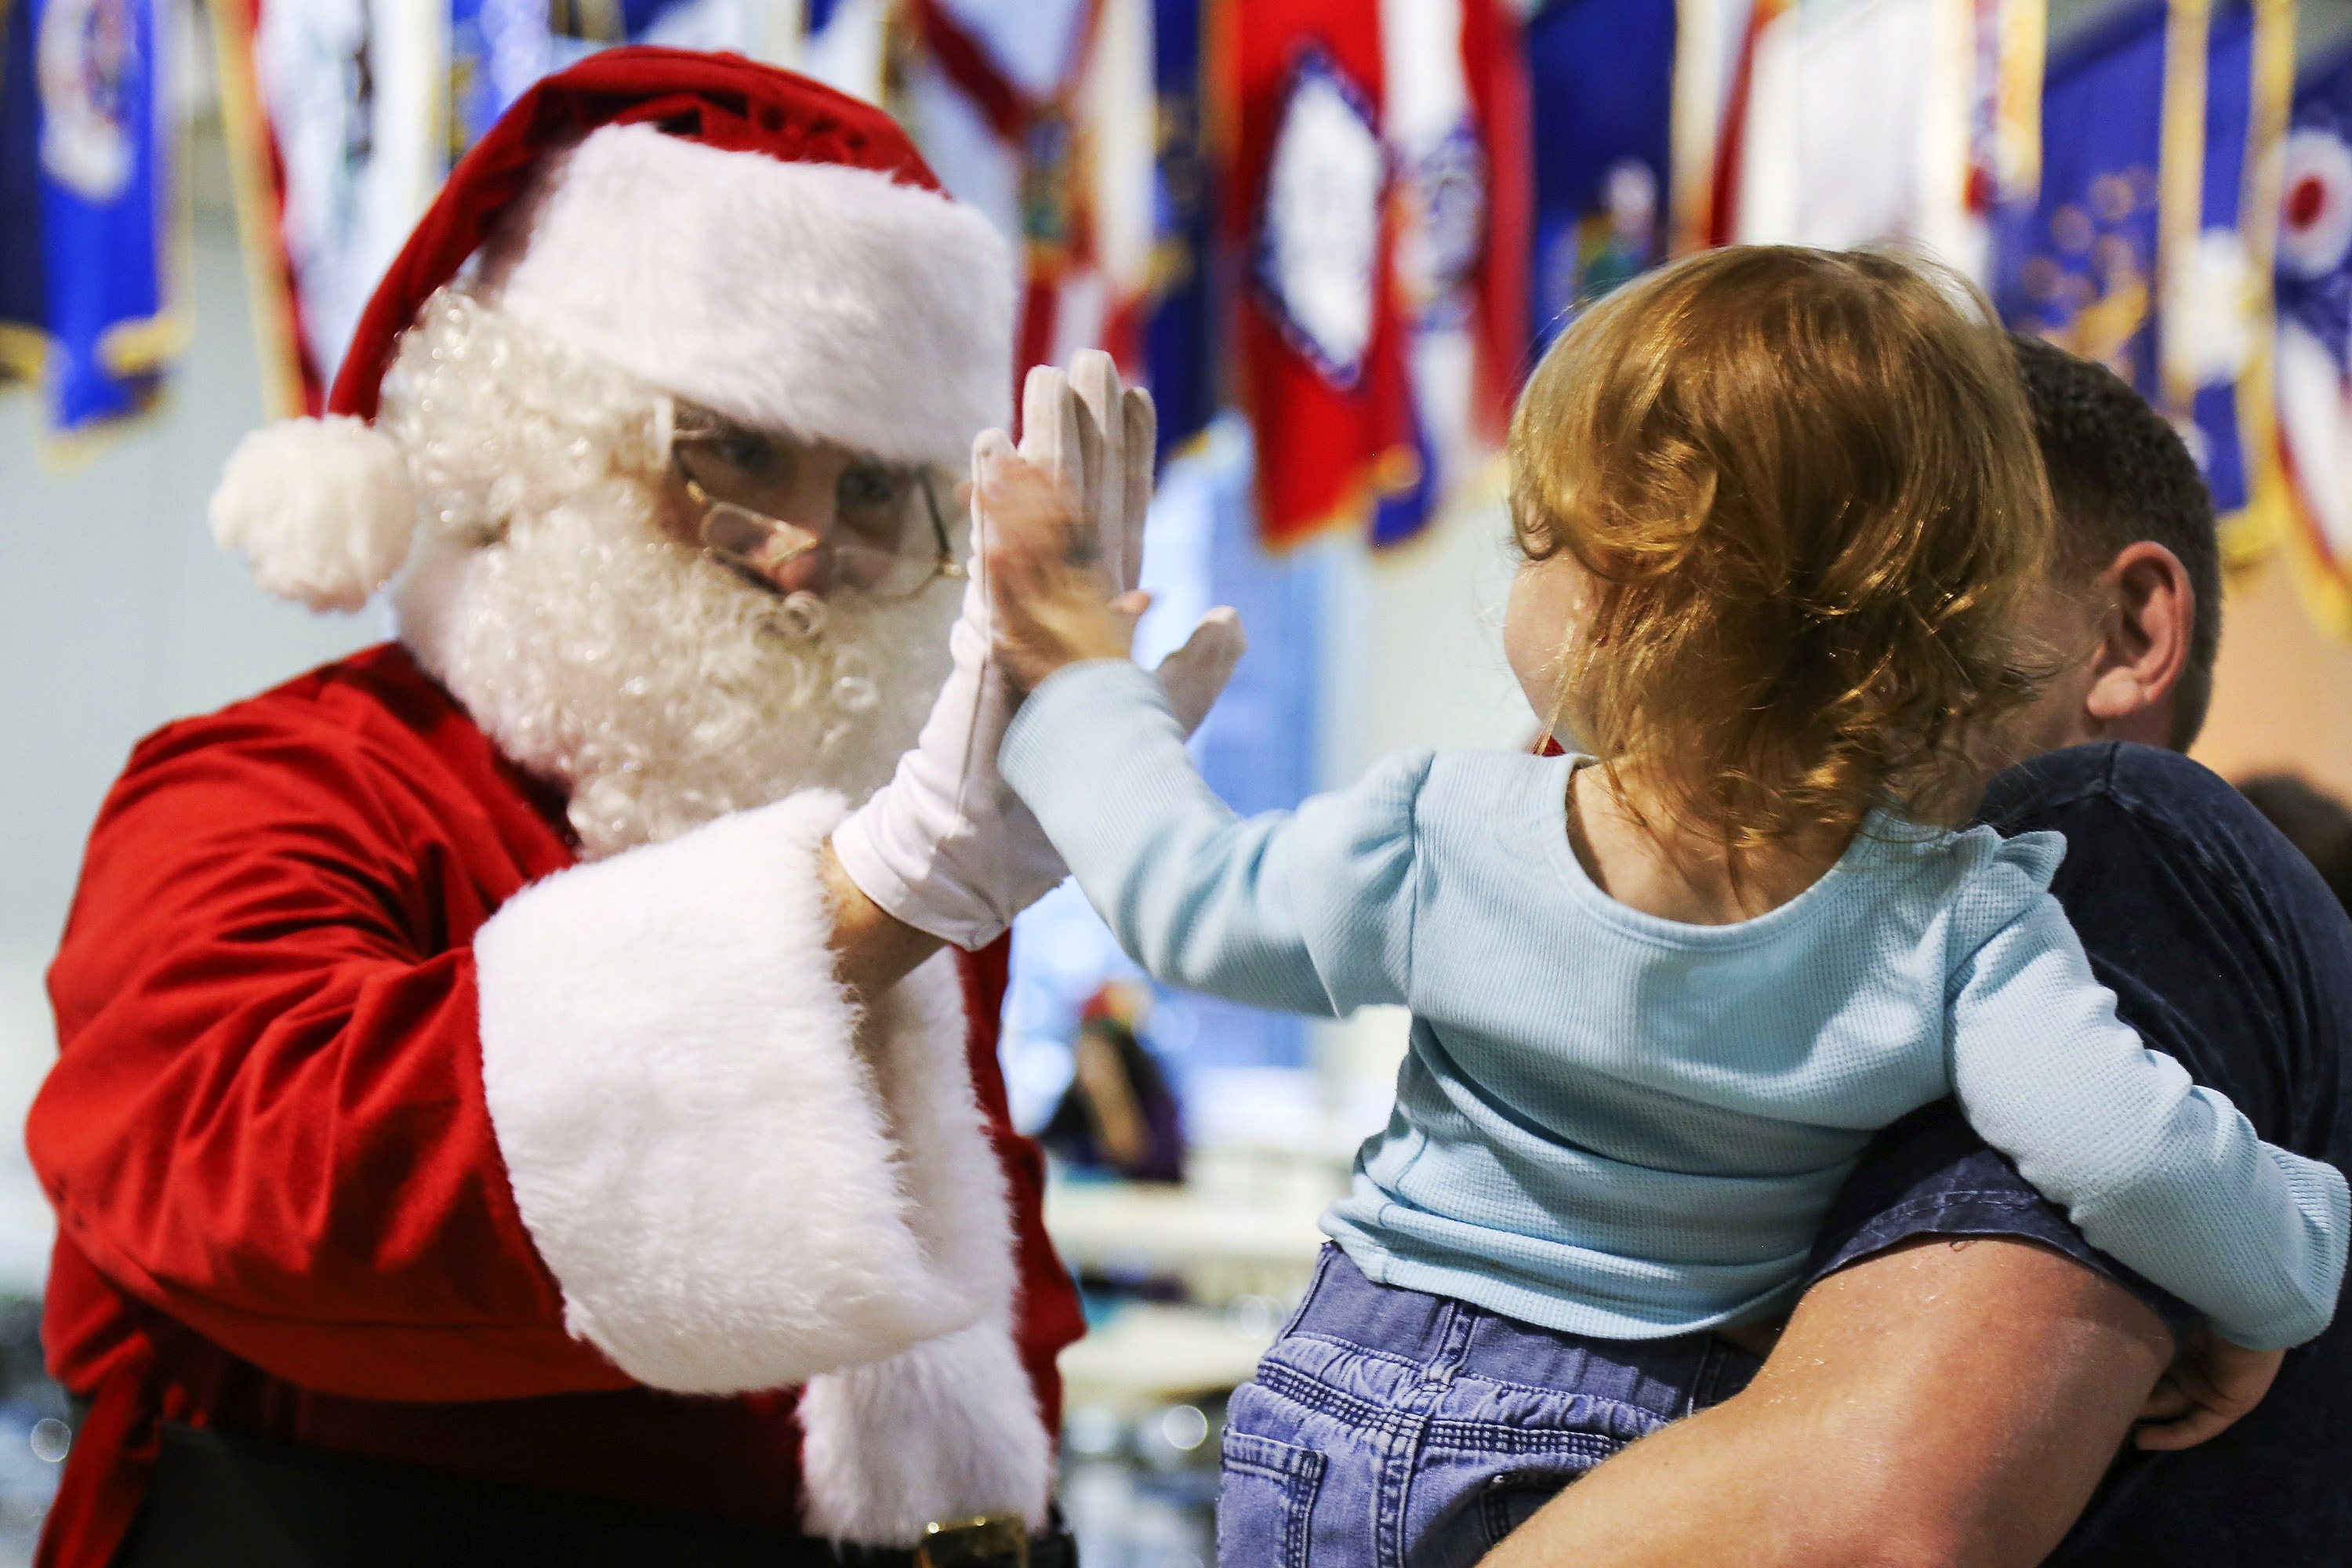
suit, people, girl, red, child, christmas, season, festive, kids, children, santa claus, high five